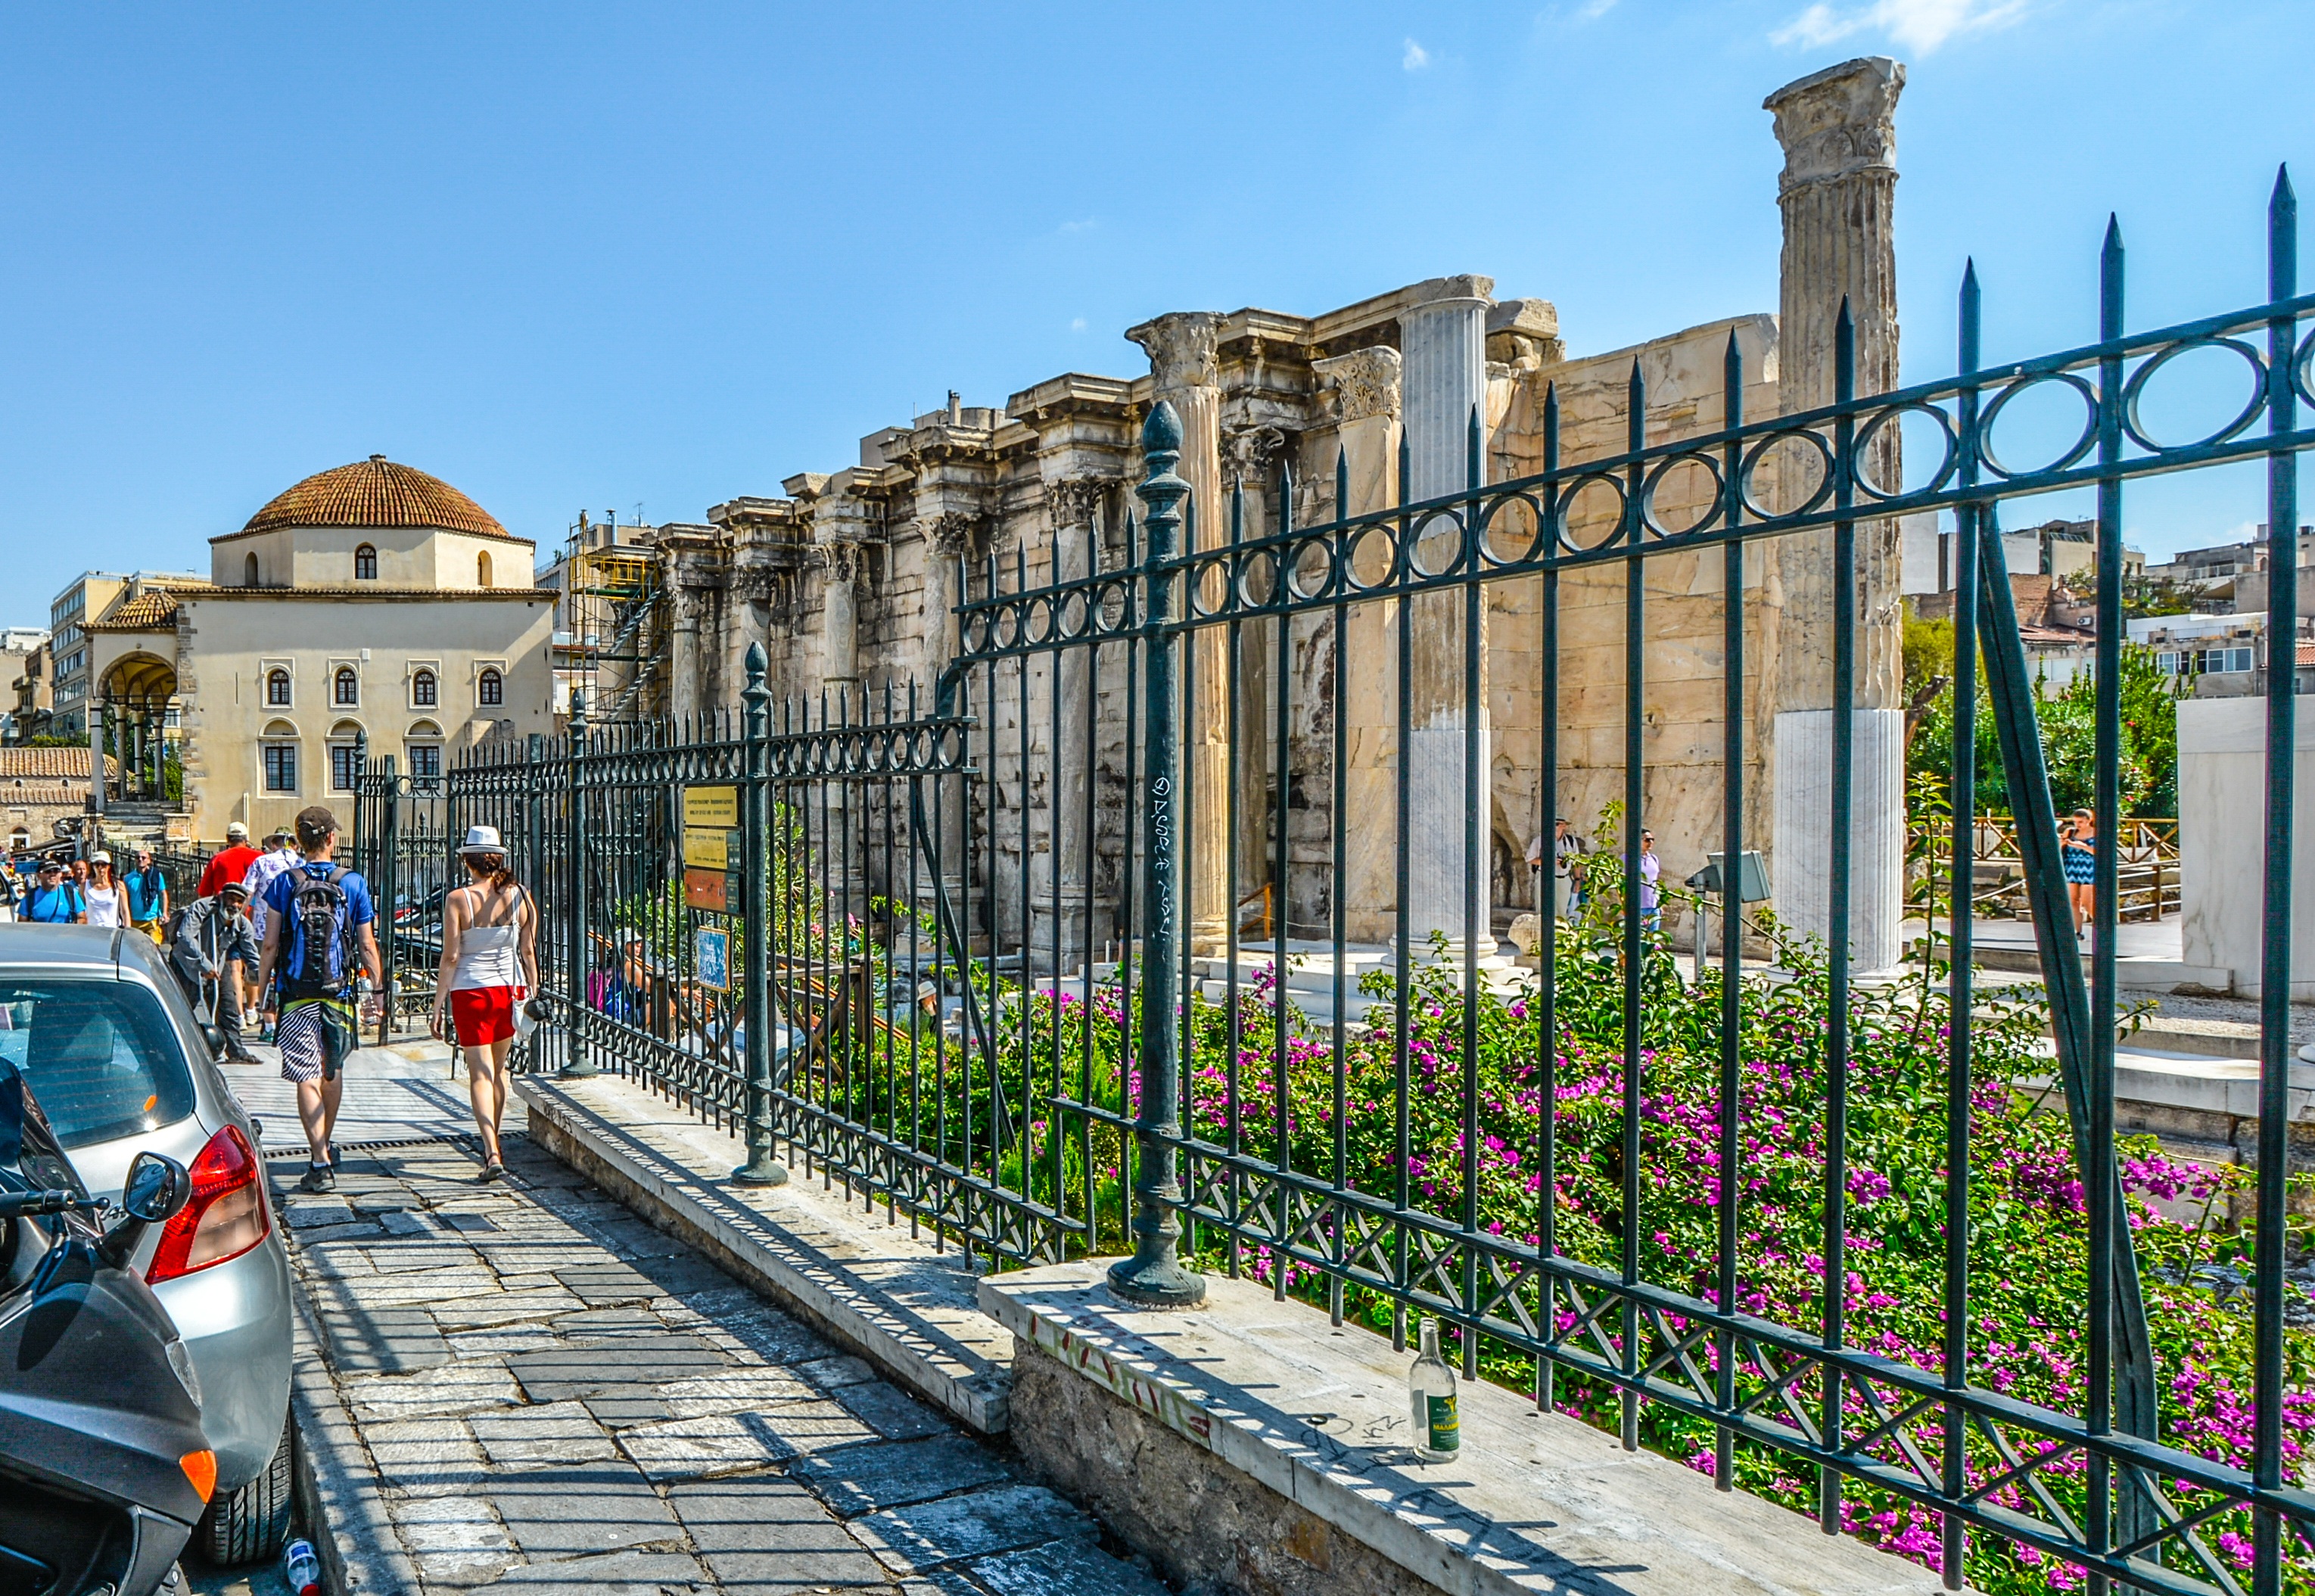
tree, fence, plant, sky, building, city, walkway, recreation, plaza, landmark, facade, church, tourists, ruins, greece, gated, athens, neighbourhood, urban area, outdoor structure